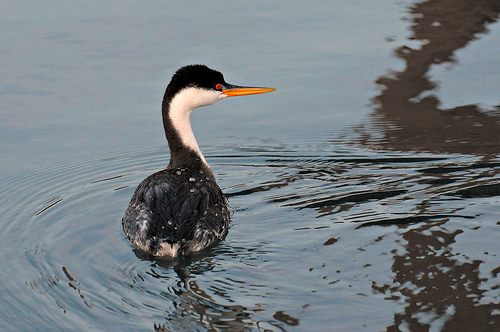
this is a bird with a black back and head and a white neck.
a black bird with long neck and white on front side.
a red eyed bird with a very long orange bill who is black with a white throat and breast.
the bird has black feathers all over, except on its white neck, and has a long orange beak, as well as red eyes.
this bird has a very long neck with a bright orange beak.
this bird has a white neck and black head and body with a long neck and beak.
a bird with a long, orange and black beak with a white body and neck, with black wings.
this bird has wings that are black and has a white bellya large bird with a black and white head, a red eye, a long orange beak that is narrow, and a wide neck.
a bird with black and white patterned plumage and a long neck with a white throat, as well as a long, flat, orange bill.
Species: Western Grebe